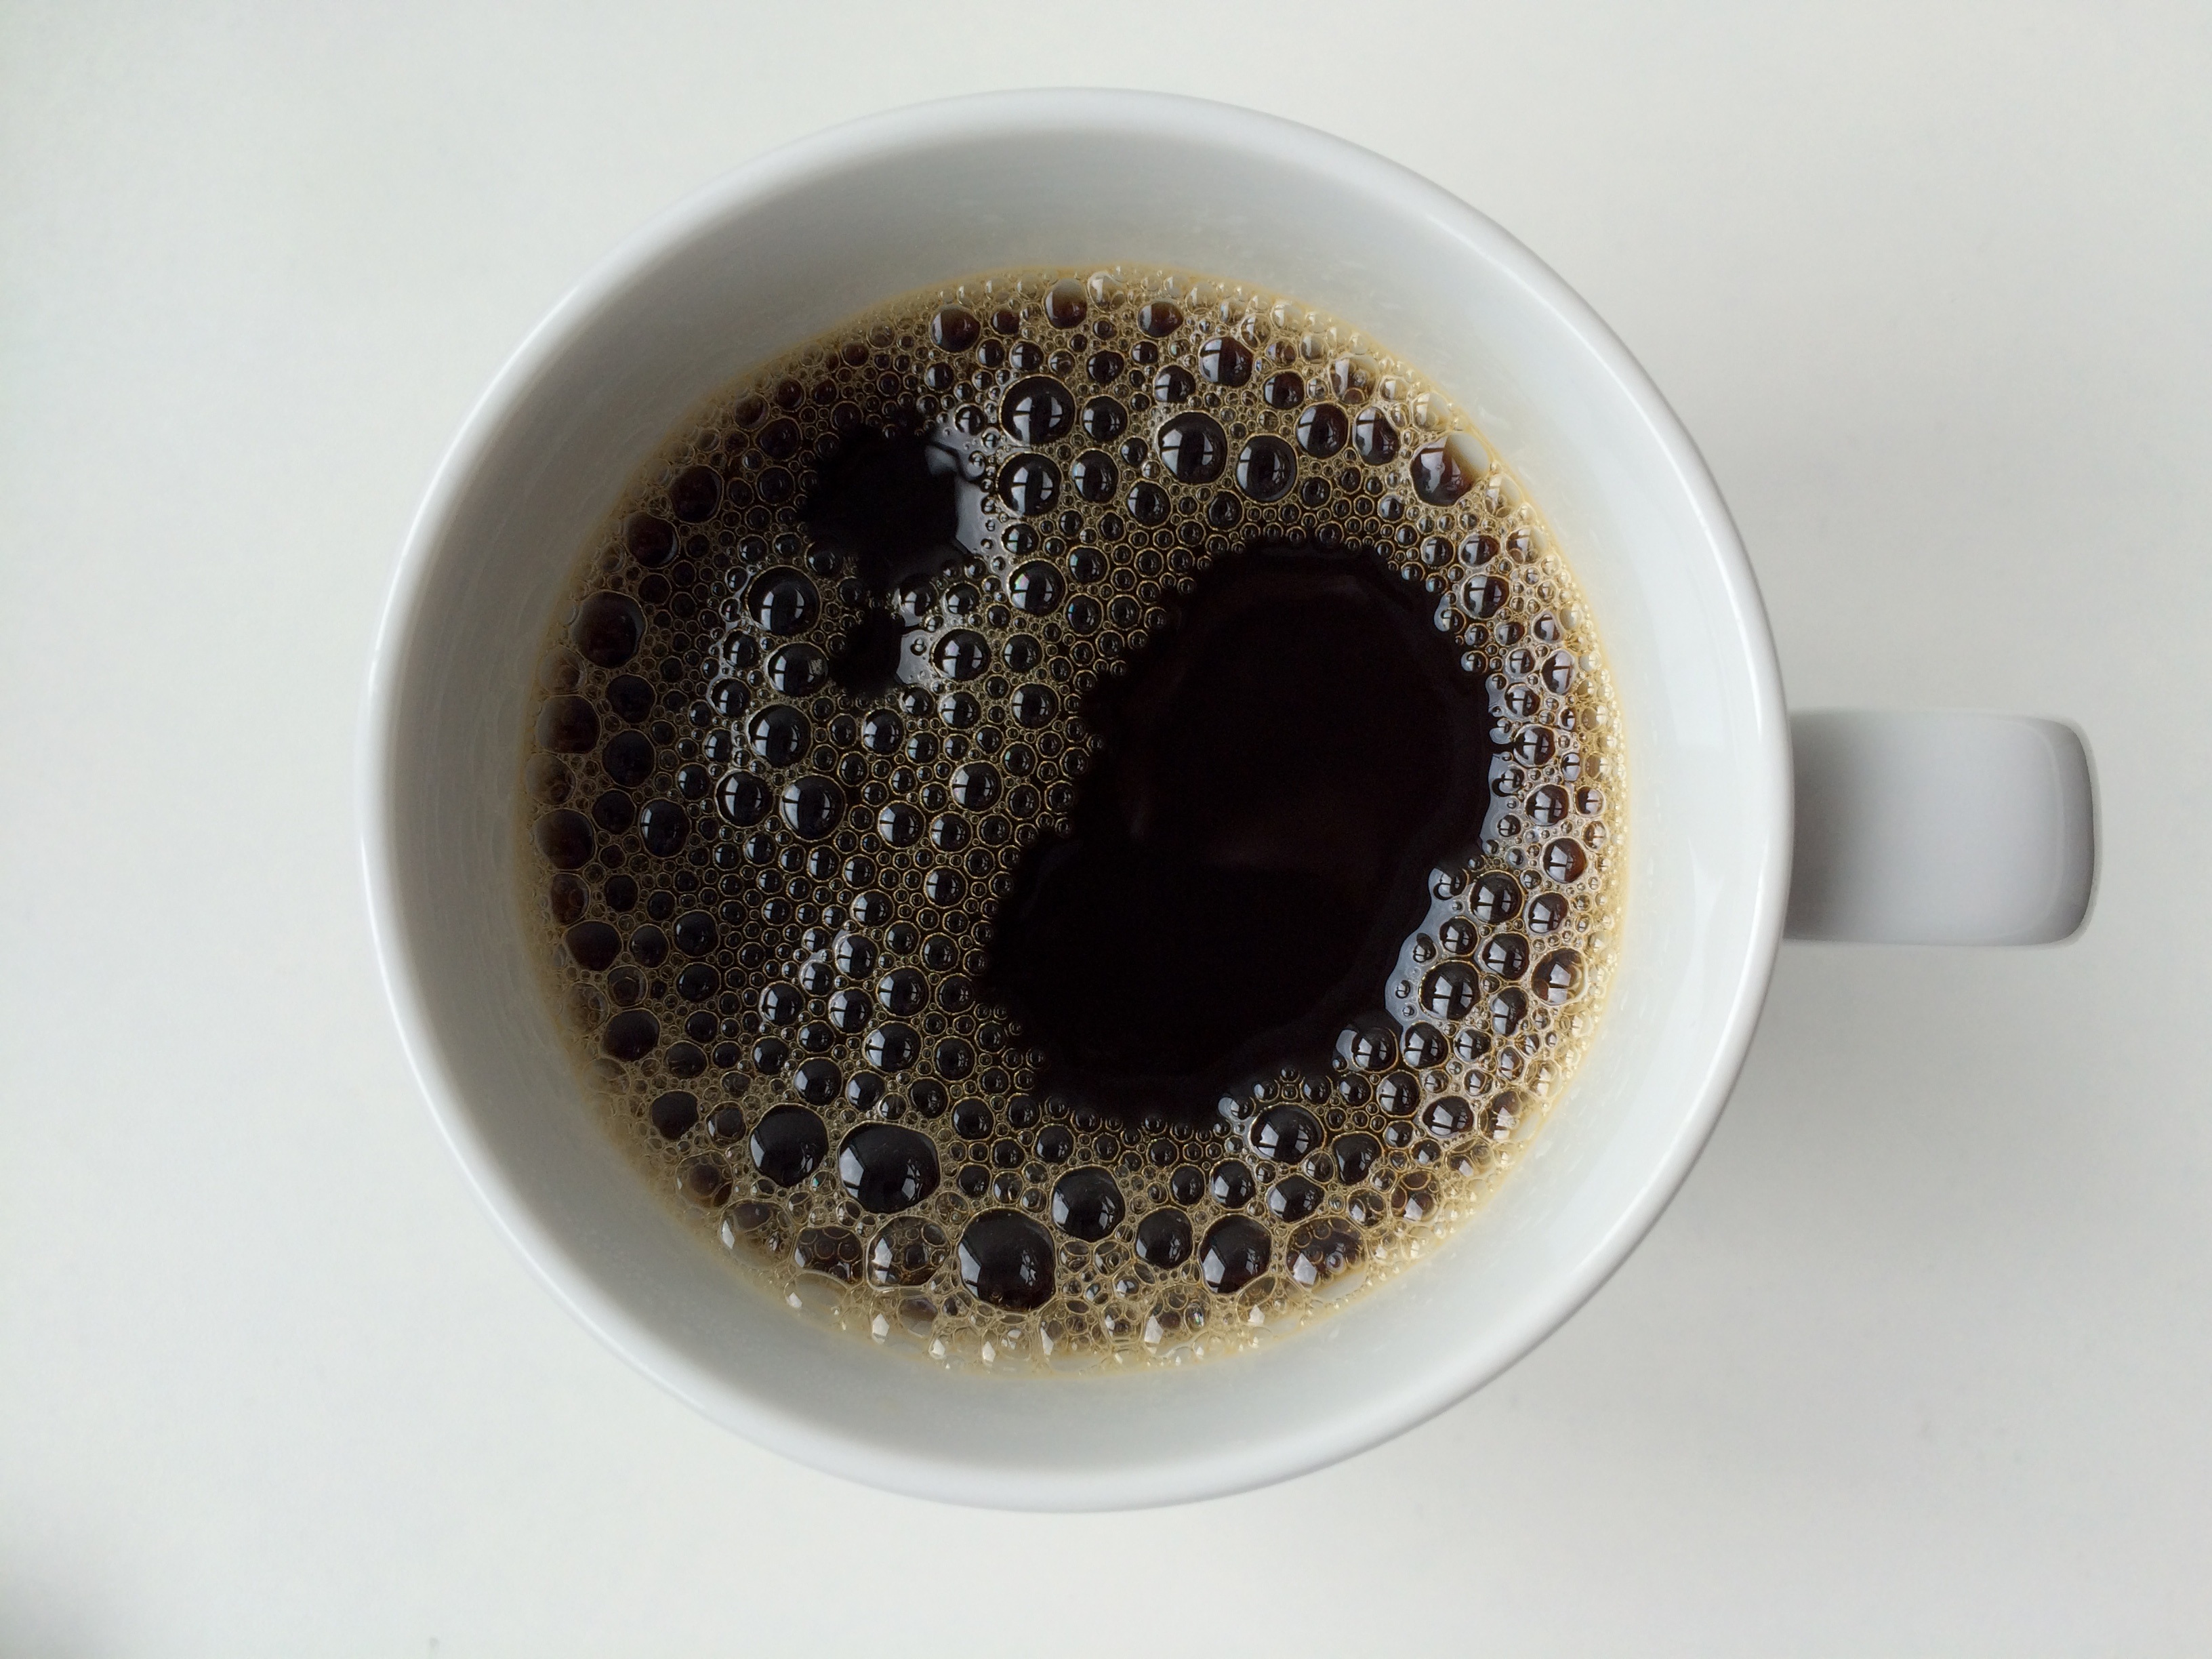
coffee, cup, food, produce, beverage, drink, breakfast, mug, dessert, coffee cup, caffeine, eye, break